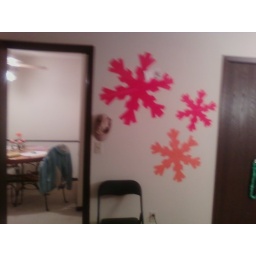
standing by bed looking out... LOVE my snowflakes